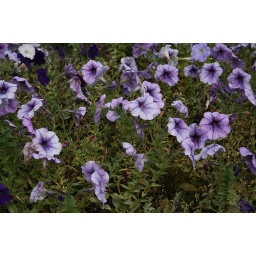
Detail of a flower bed in the grounds of Ayscoughfee Hall.